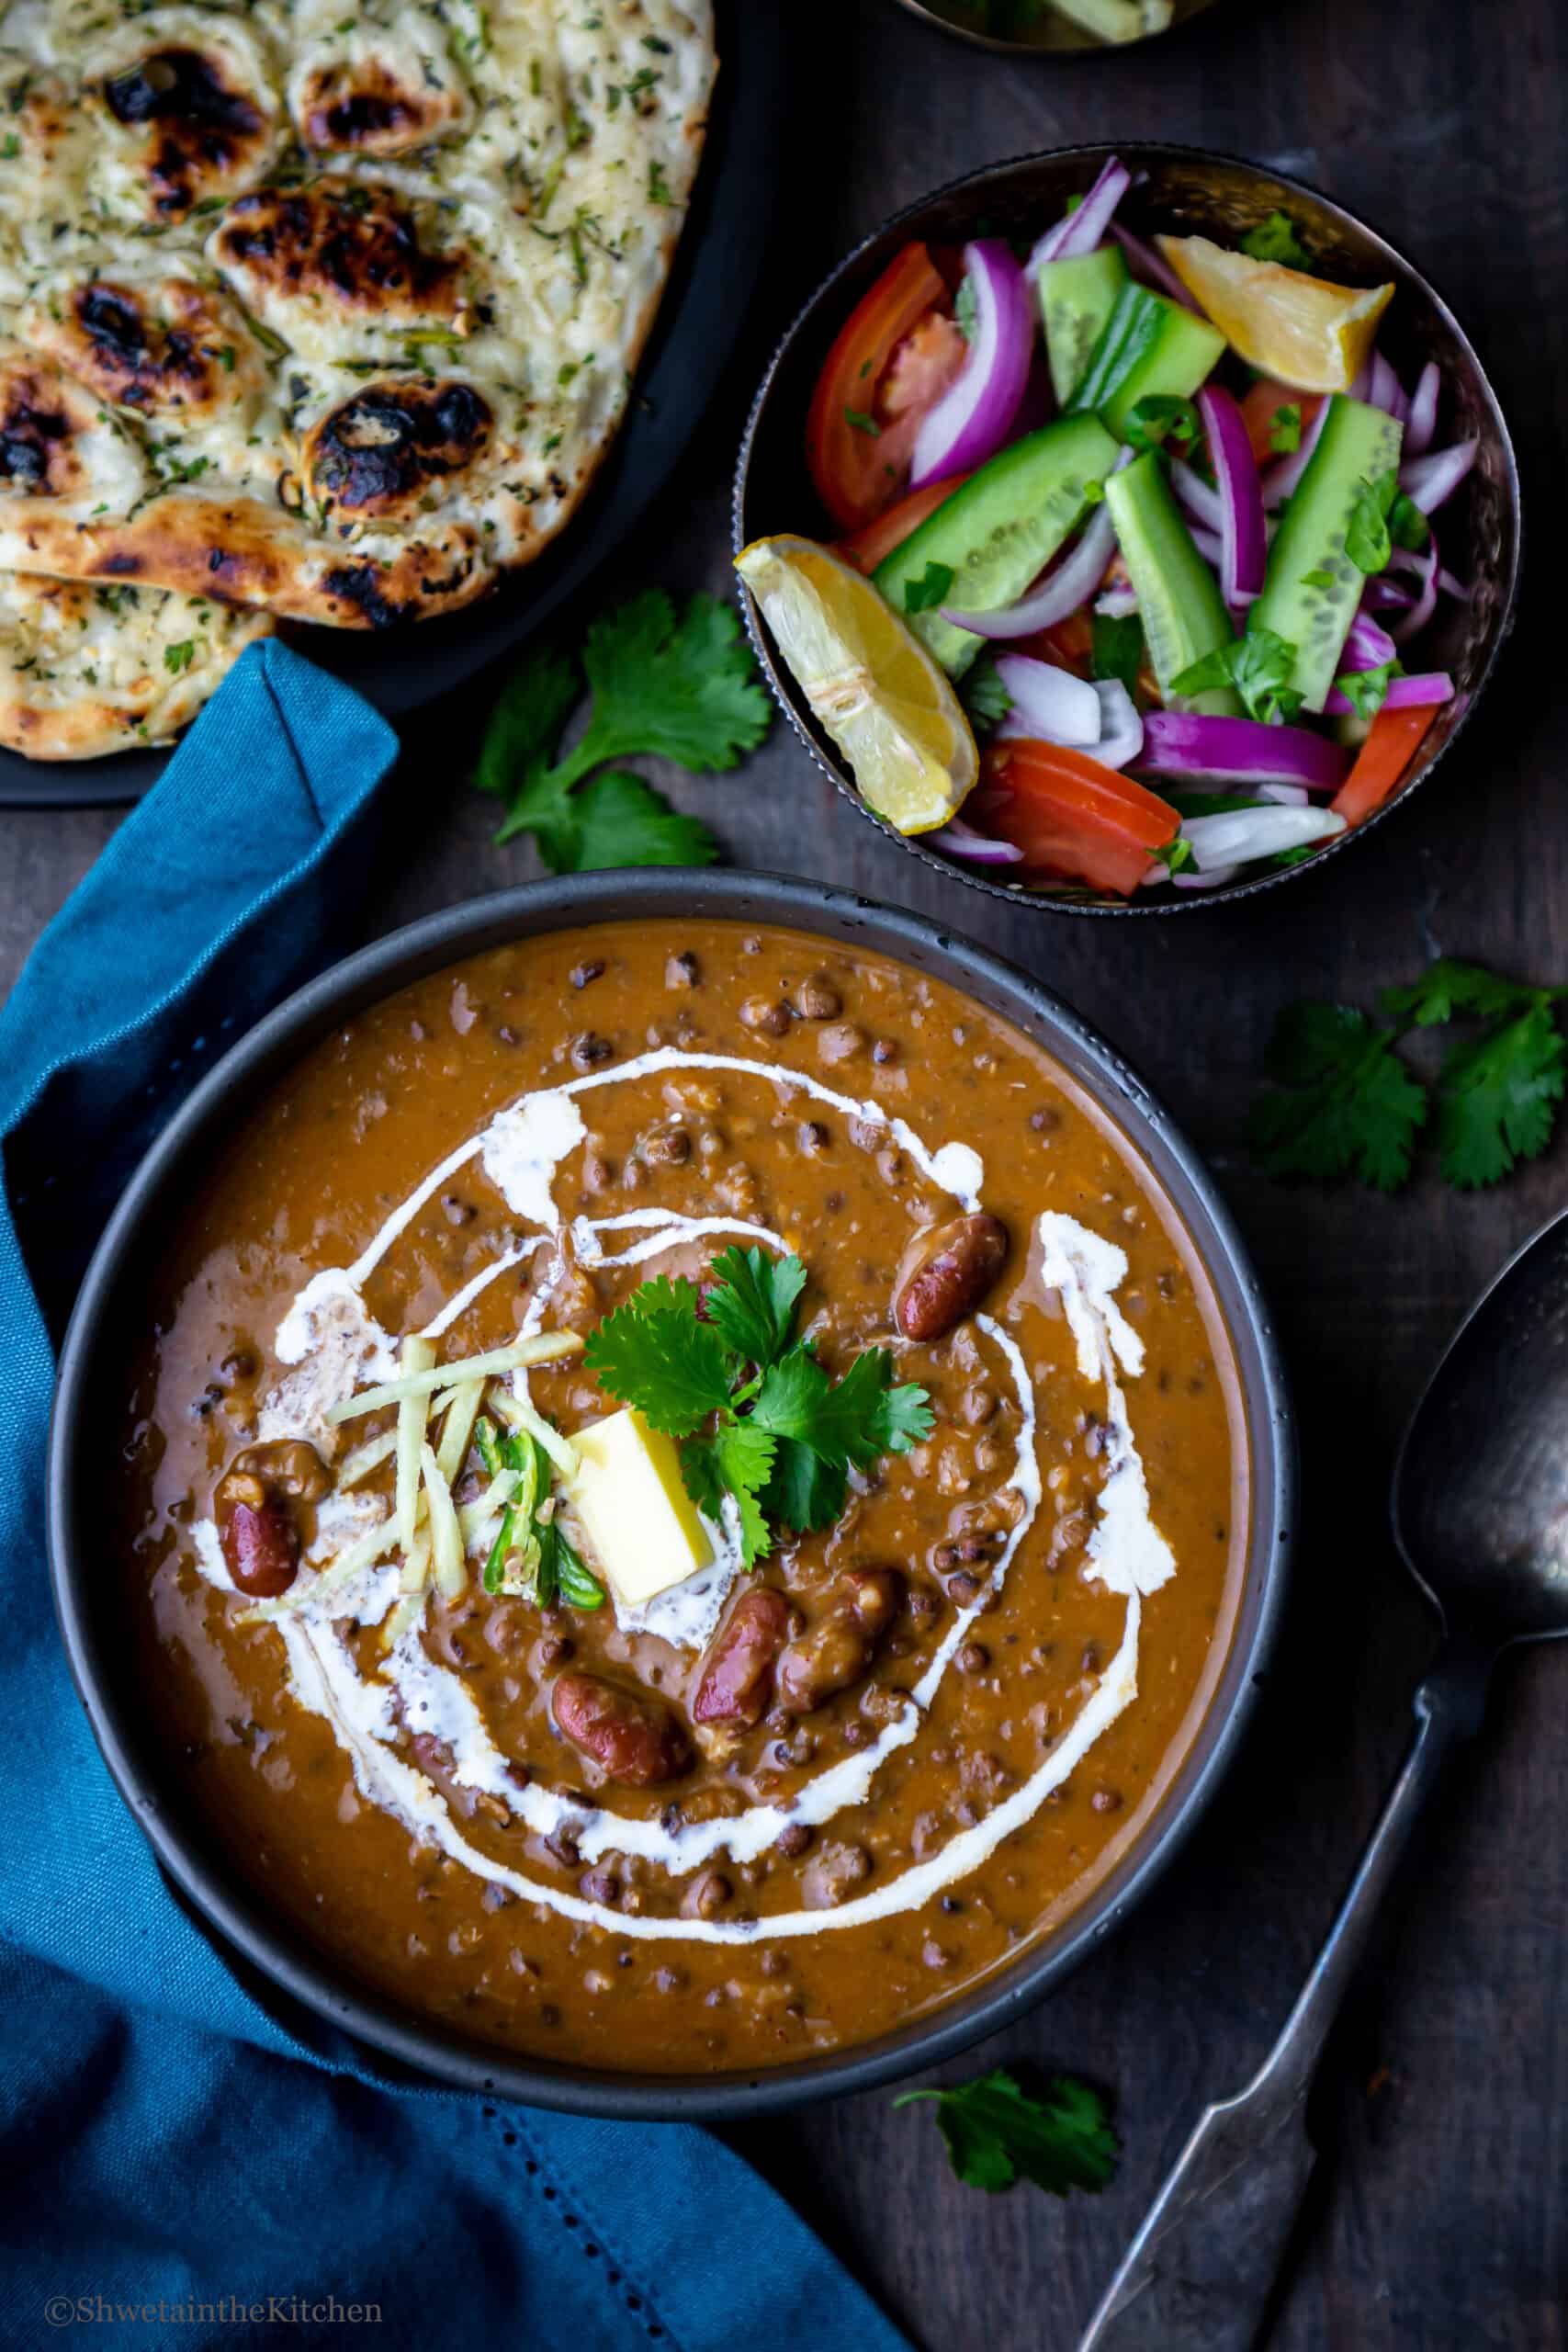
Dish: dal_makhani